Fistula

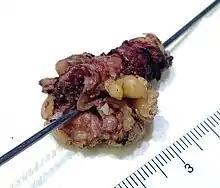
Probed surgically excised gastrocutaneous fistula tract, that resulted from a previous gastrostomy tube.

Treatment for fistula varies depending on the cause and extent of the fistula, but often involves surgical intervention combined with antibiotic therapy. In some cases the fistula is temporarily covered, using a fibrin glue or plug. Catheters may be required to drain a fistula.